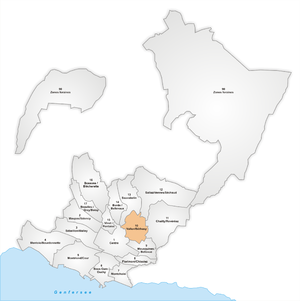
L'Office d'études socio-économiques et statistiques de la ville de Lausanne découpa la ville en 81 secteurs regroupés en 17 quartiers. Ce découpage se base sur de nombreux critères : topographie, voirie, type de bâti et morphologie sociale et économique. Il prend en compte les barrières physiques et géographiques les plus nettes comme les cours d'eau, les voies de chemin de fer, la vallée du Flon, les bois de Rovéréaz ou de Sauvabelin, les rives du lac Léman, le cimetière de Montoie, le stade de la Pontaise, l'aérodrome de la Blécherette, la prison du Bois-Mermet, le palais de Beaulieu, les hôpitaux, etc. La délimitation du centre-ville obéit à des critères très précis, basés sur la densité d'emplois et leurs type. Pour les autres zones, d'autres critères furent utilisés : permanence d’un certain nombre d’emplois, caractère du domaine bâti, densité des habitants, critères socio-culturels.